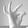
ASL letter: F